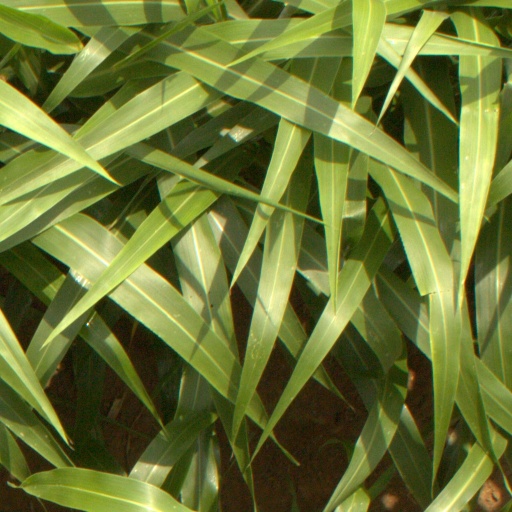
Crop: sorghum